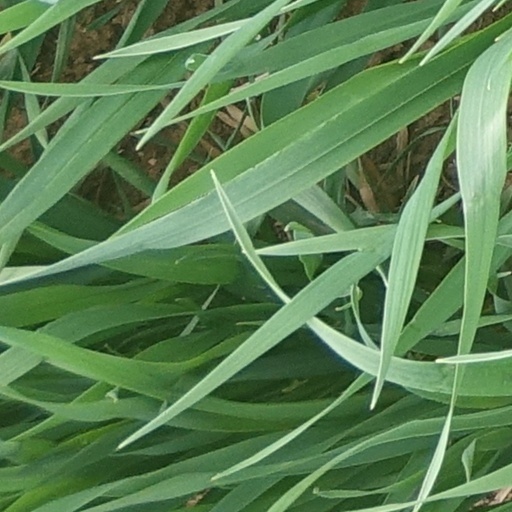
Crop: wheat